Monts-Valin National Park

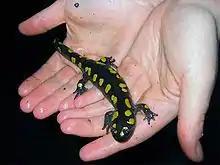
Spotted salamander

Likewise, thirty-seven species of mammals have been observed inside the park. The most frequently sighted mammals are the moose, the North American beaver, the fisher, the white-tailed deer, and the woodland caribou. Hairs of the eastern cougar were also collected in 2002, possibly confirming the previous presence of this predator around the park territory.